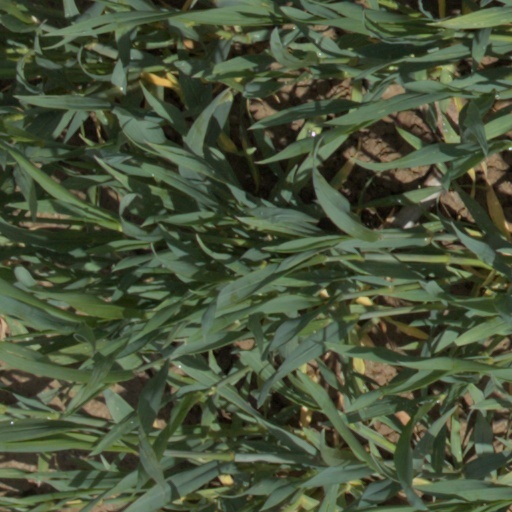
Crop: wheat